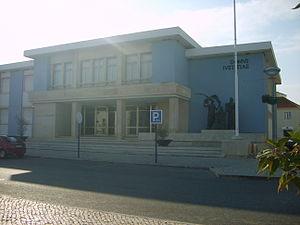
Palais de Justice (Lourinhã) Português: Palácio da Justiça (Lourinhã)